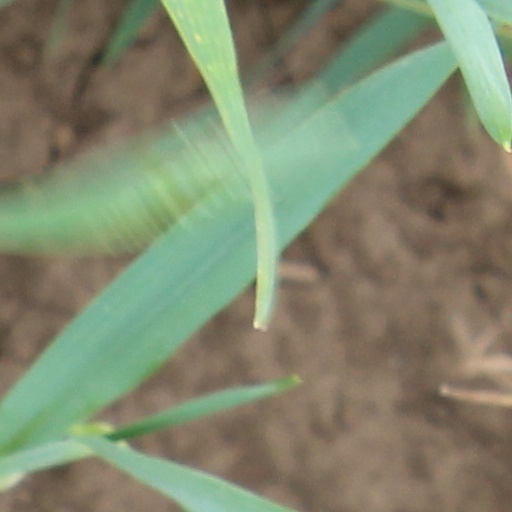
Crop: wheat